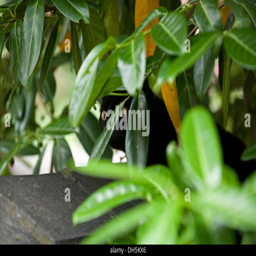
domestic black cat hiding foliage of plant in a garden